Parkyakarkus

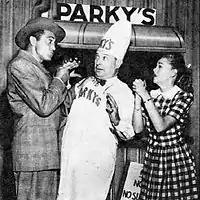
Einstein as Parky caught between Sheldon Leonard and Betty Rhodes in 1948.

As a result of his popularity on the Cantor program, Einstein began a radio show of his own in 1945 called "Meet Me at Parky's", featuring the same character, Greek restaurant owner Nick Parkyakarkus. It ran for two seasons on NBC before moving to the Mutual Broadcasting System in 1947 for a third and final season. Einstein wrote most of the program's scripts himself. Sheldon Leonard, Elliott Lewis, and Betty Rhodes were part of the cast, with Rhodes augmenting her support acting as a female singer.